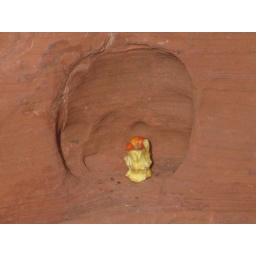
IMG_4972_Apple in a red rock pouch